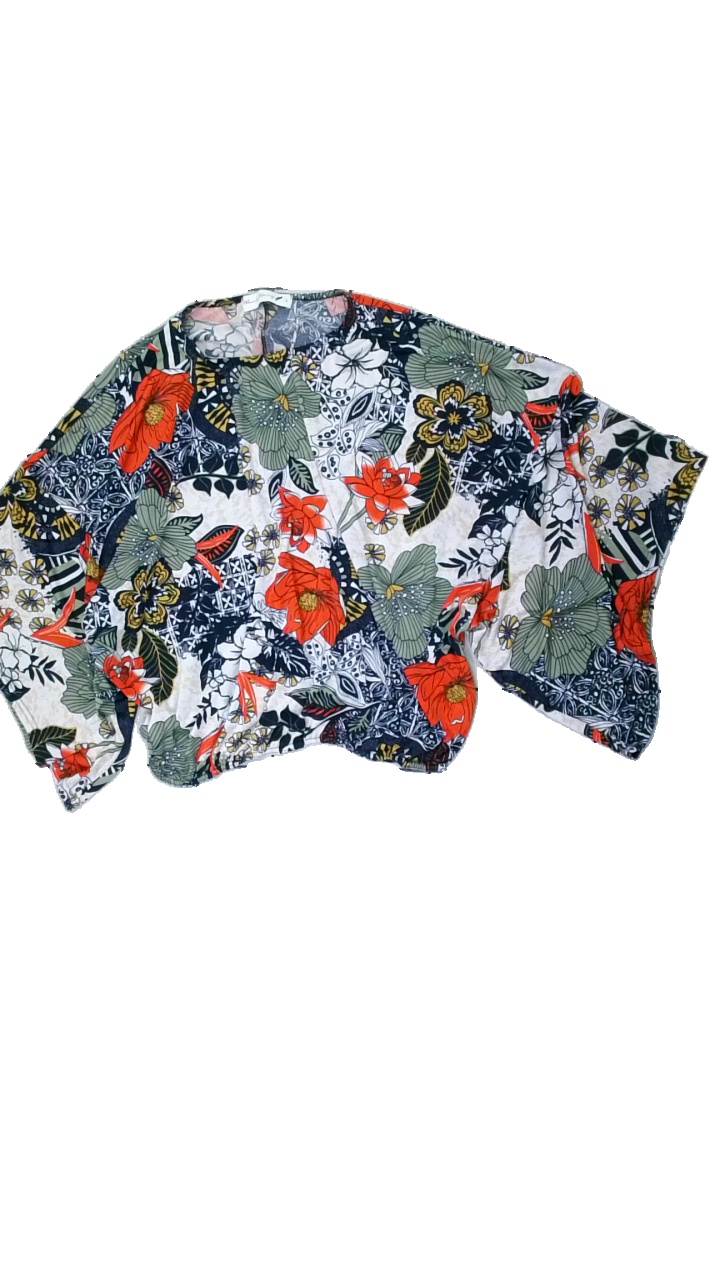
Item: Blouse (Ladies)
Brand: Black Story
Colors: White, Beige, Green, Multicolor
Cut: C-collar
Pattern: Floral print
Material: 100% Polyester
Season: All
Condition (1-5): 5
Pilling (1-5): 5
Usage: Reuse
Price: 50-100